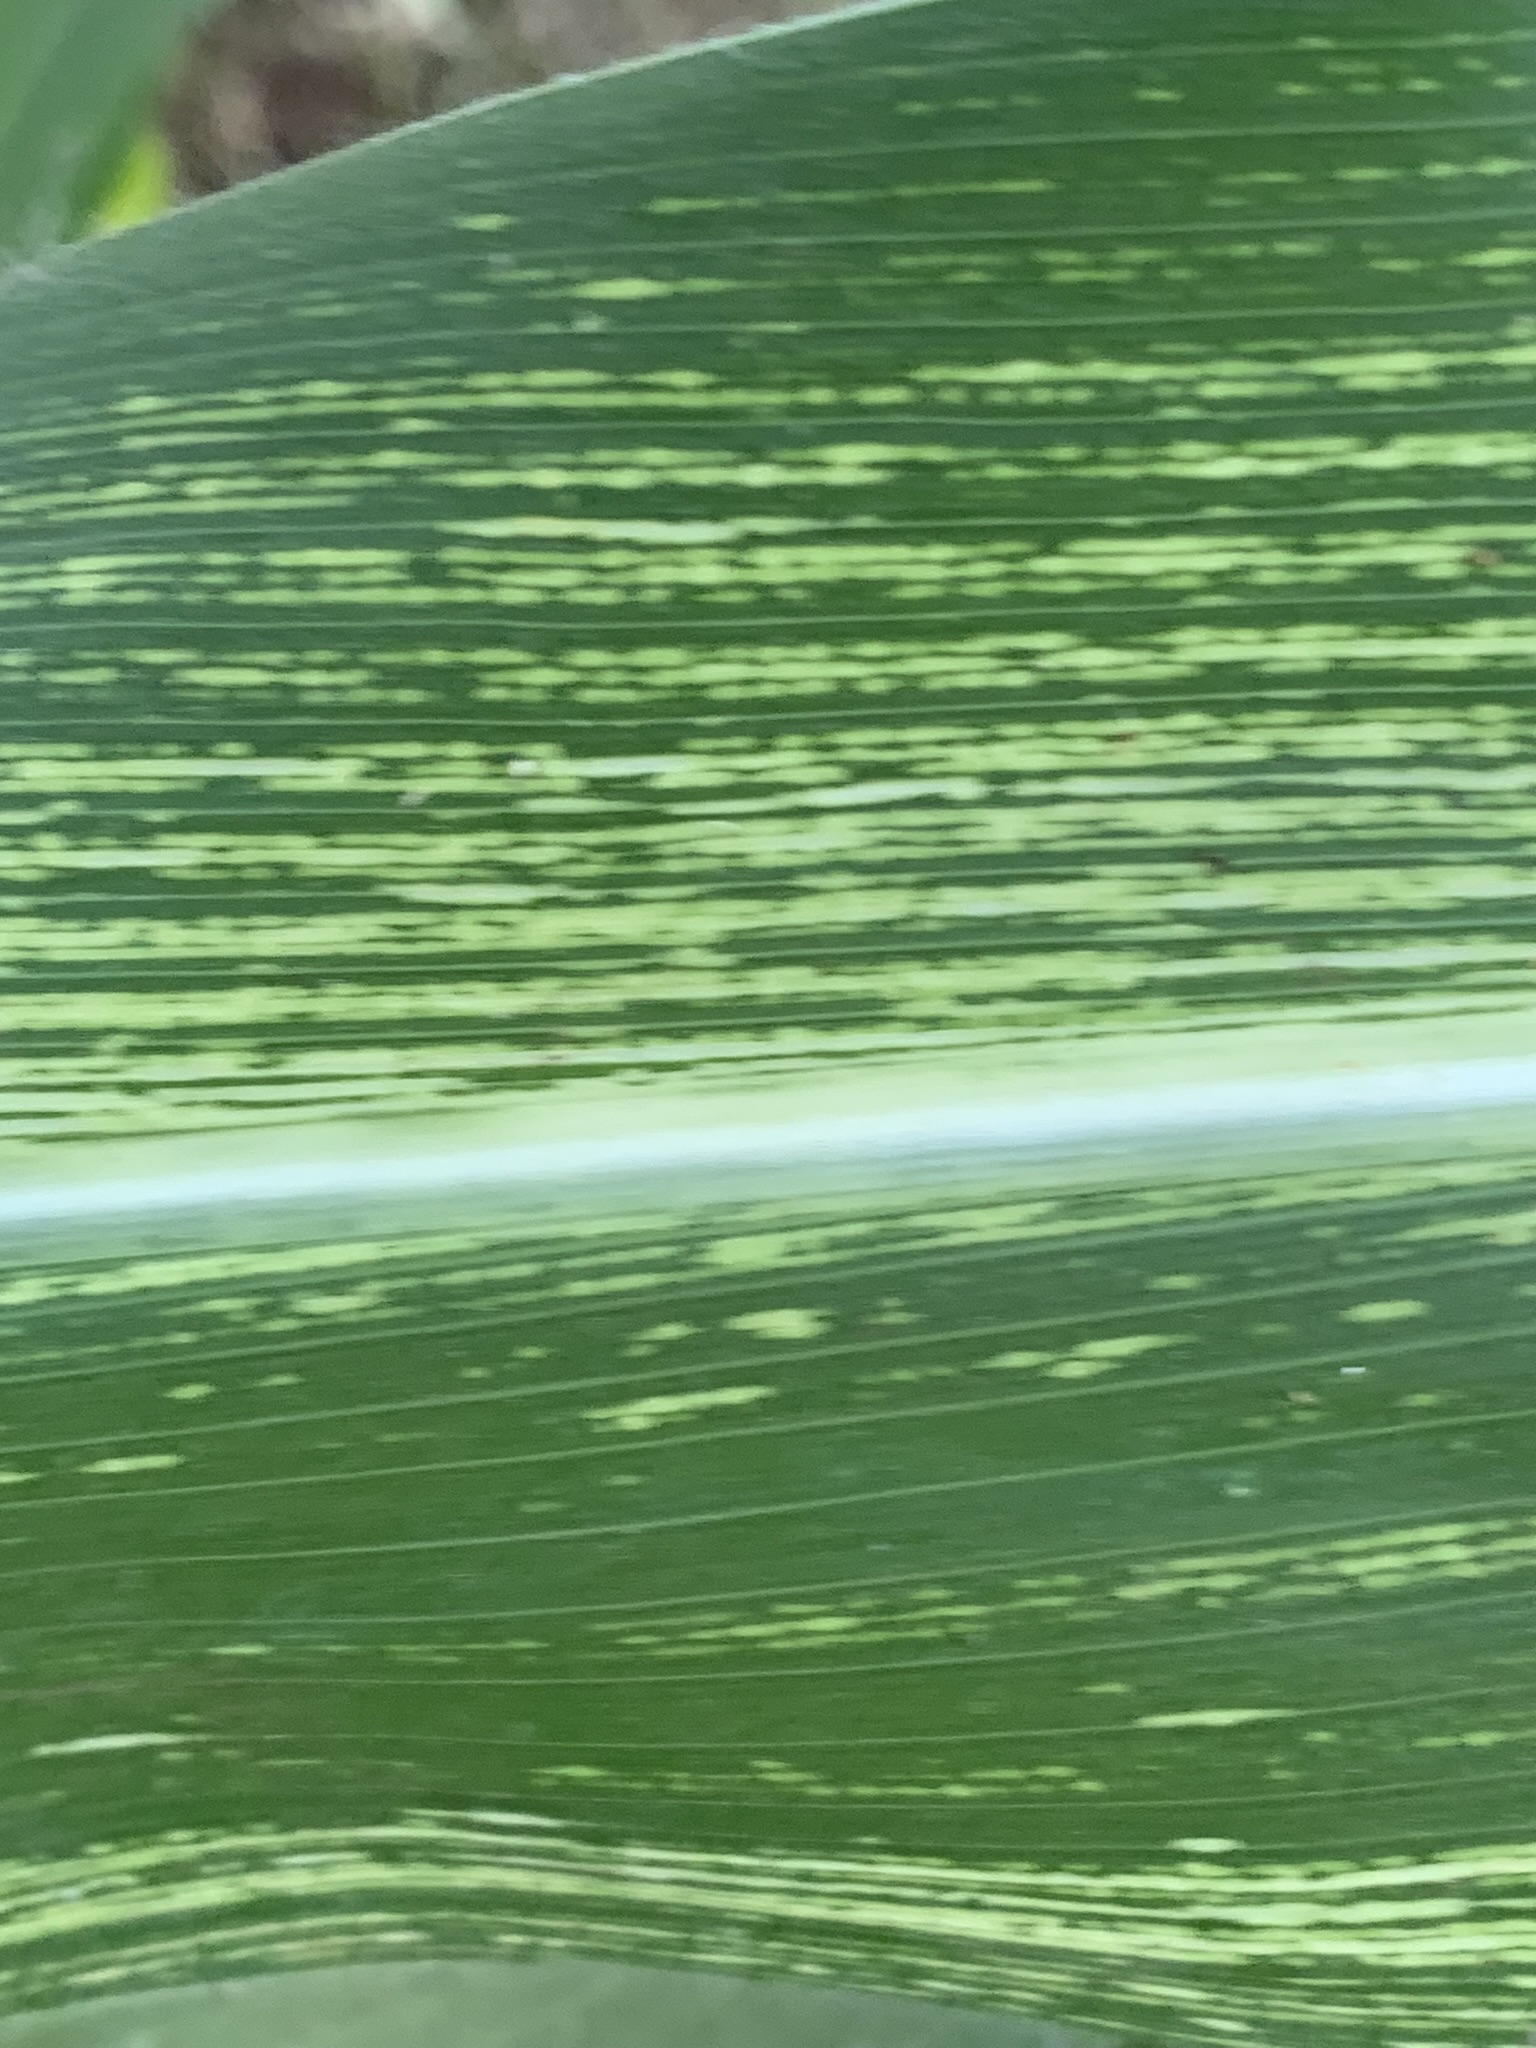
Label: MSV